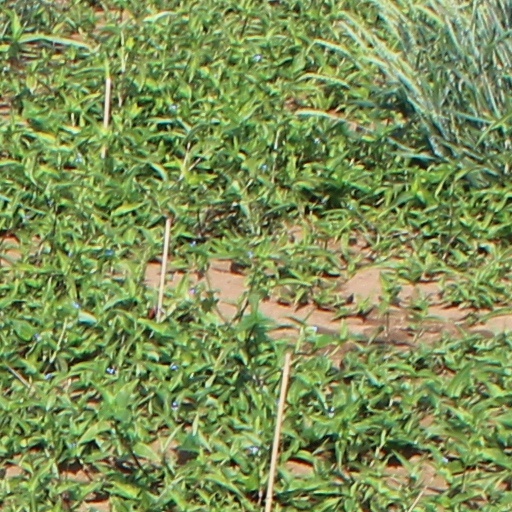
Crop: wheat